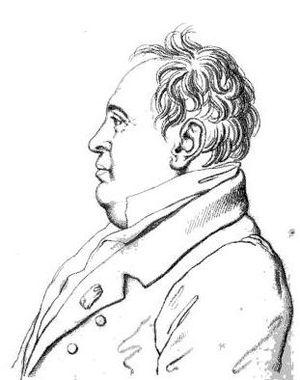
Jean-Antoine Alavoine est un architecte français, né à Paris le 4 janvier 1778 et mort dans cette même ville le 15 novembre 1834.
L’éléphant de la Bastille est un projet napoléonien de fontaine parisienne destinée à orner la place de la Bastille. Alimentée par l'eau de l'Ourcq acheminée par le canal Saint-Martin, cette fontaine monumentale devait être surmontée de la statue colossale d'un éléphant portant un howdah en forme de tour.